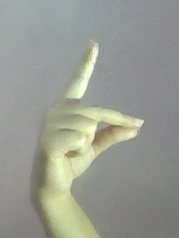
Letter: ta